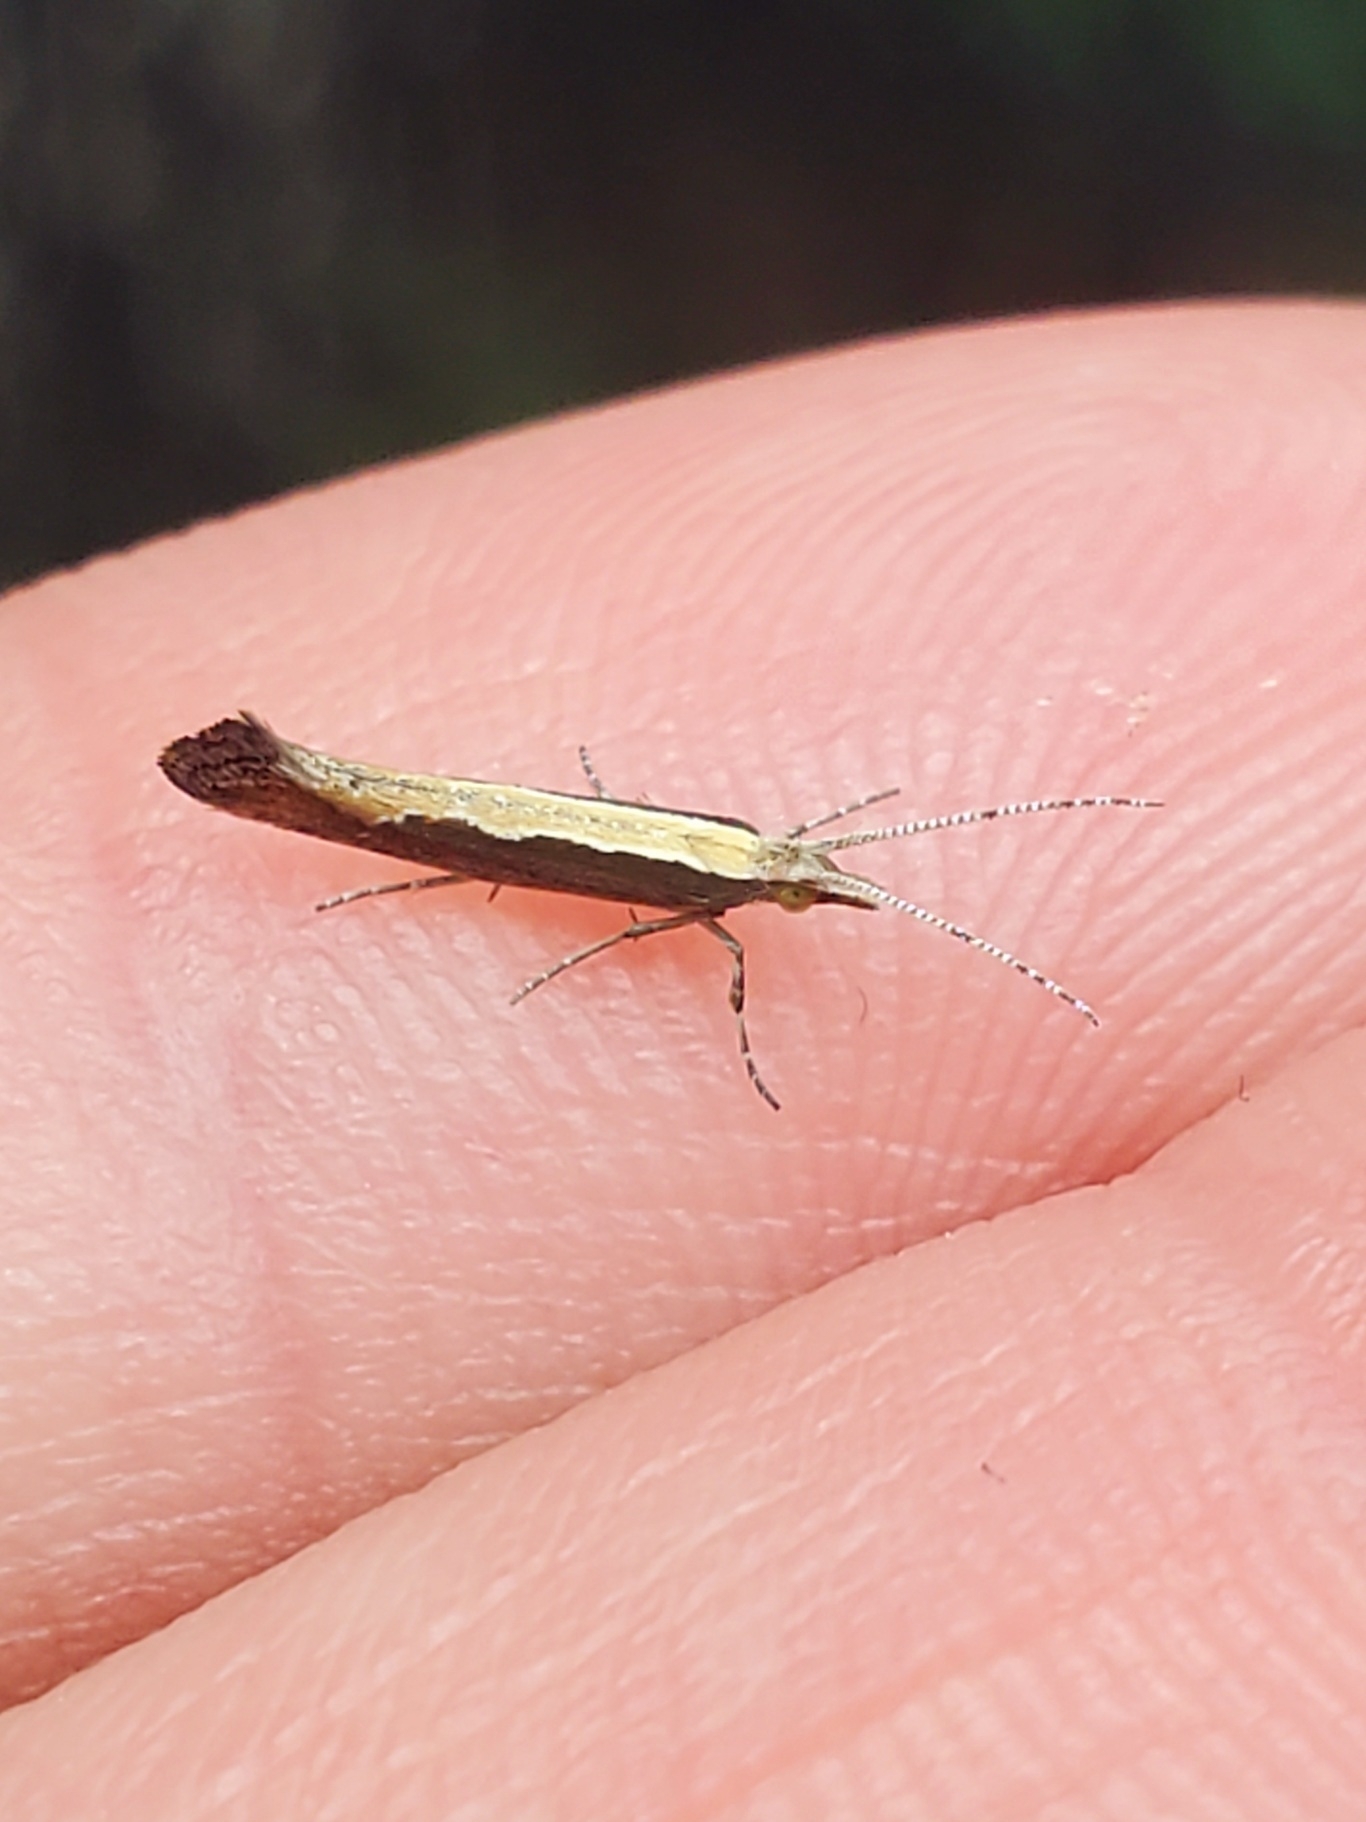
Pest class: diamondback_moth